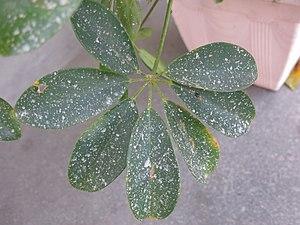
Feuille de Schefflera arboricola avec des taches laissées par de la pluie chargée de sable très fin du Sahara. Près de Paris.